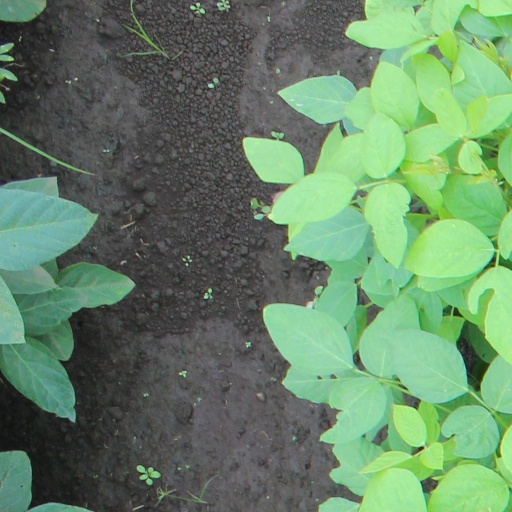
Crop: soybean